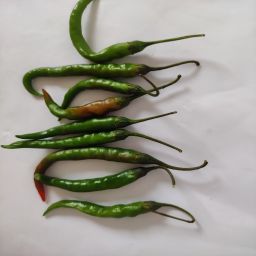
Crop: Chile Pepper
Quality: Ripe